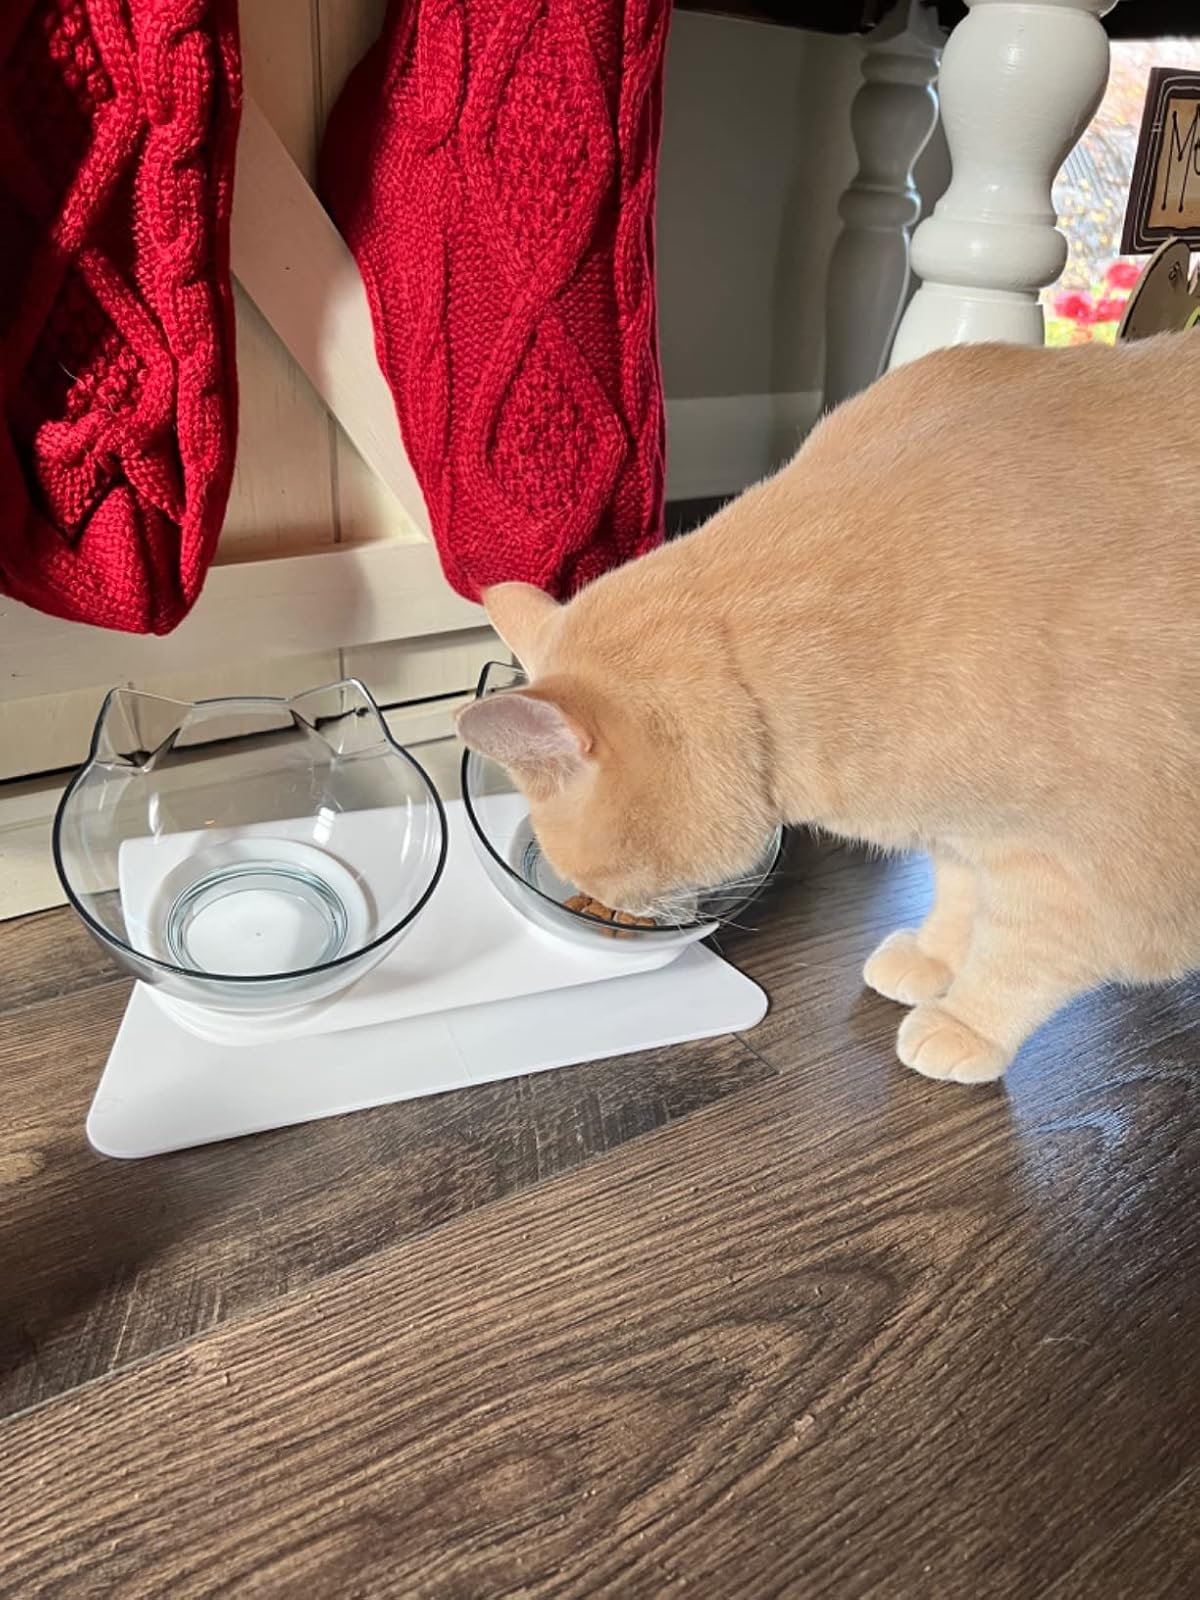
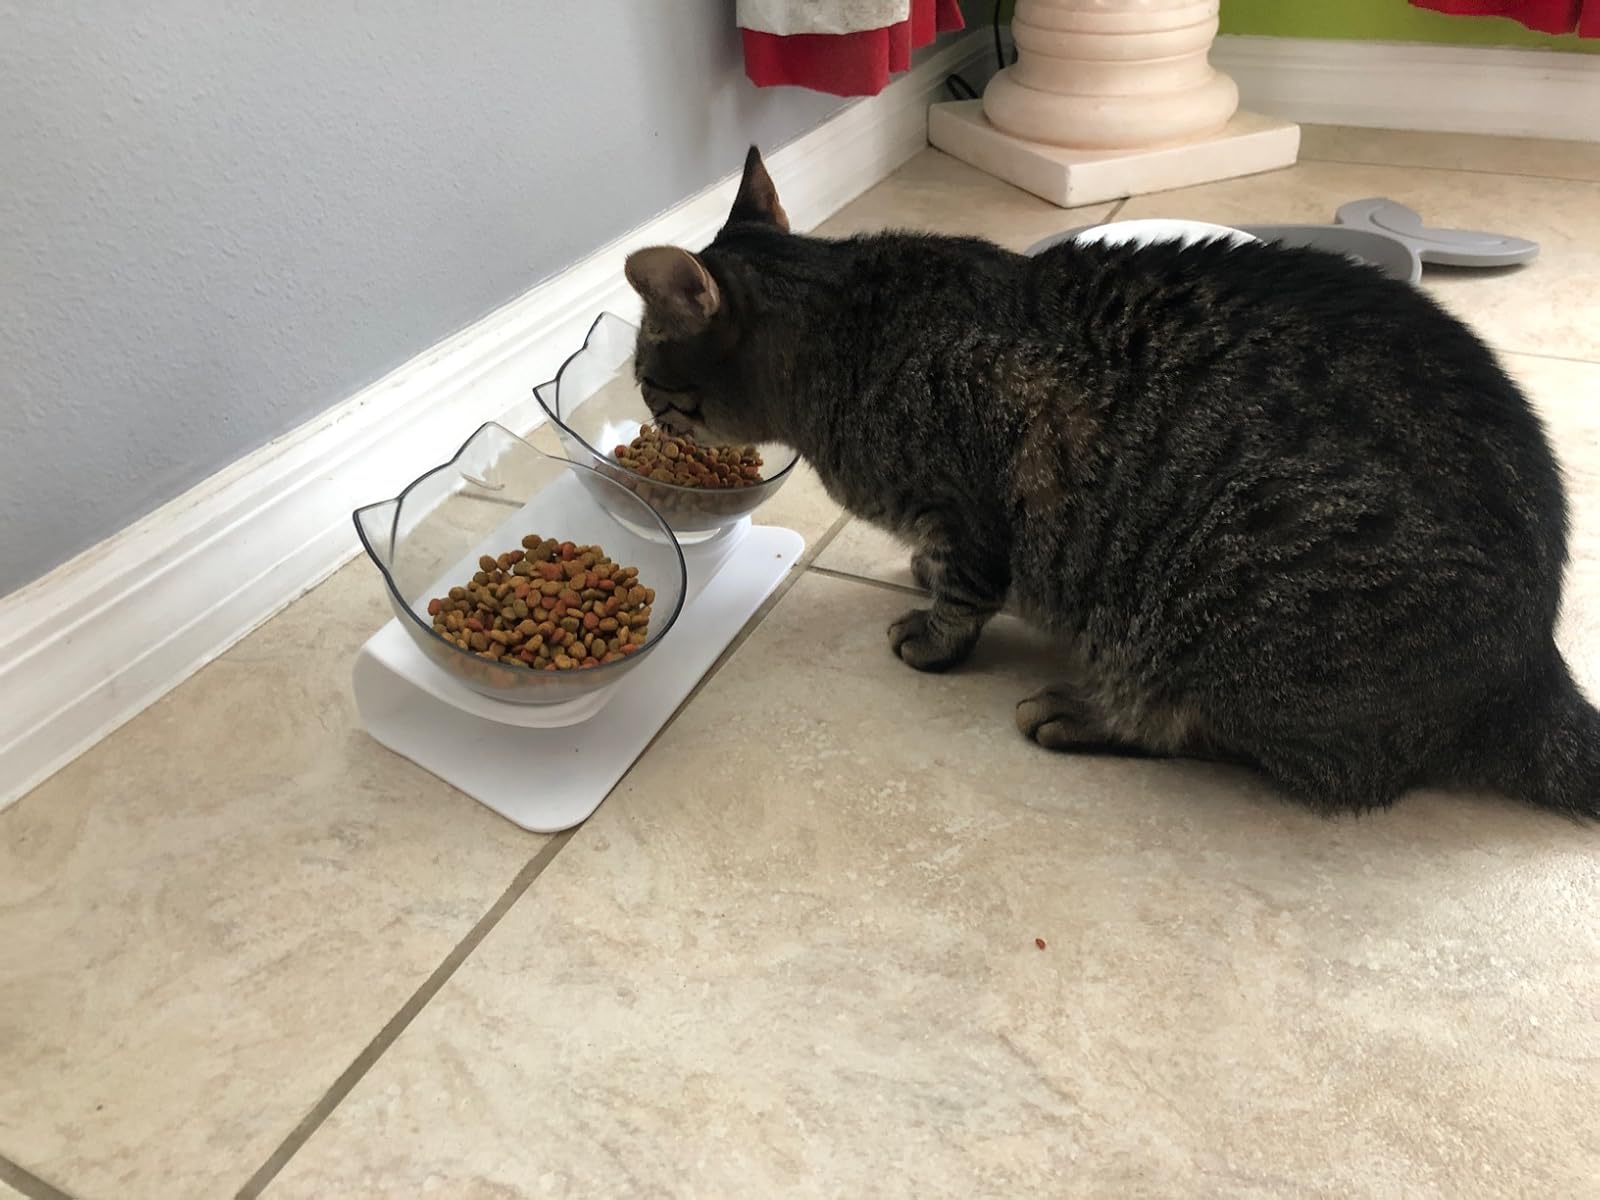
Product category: items_bowl
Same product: yes